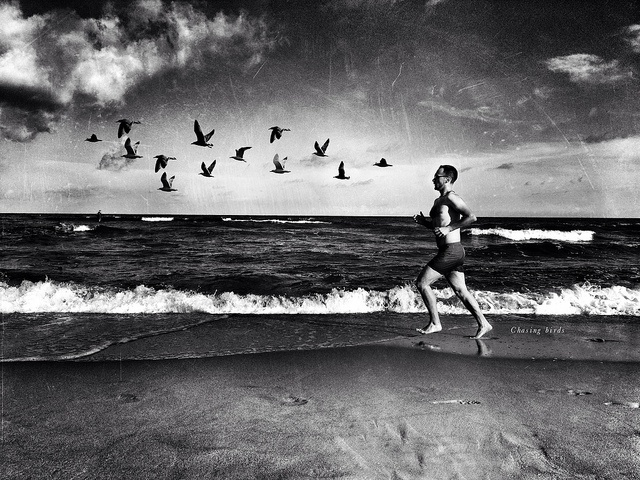
a person running on a beach near a body of water
A man running along the shore with a flock of birds.
A man running across a sandy beach next to birds.
The runner is going the same direction as the birds.
The man is running on the beach while the birds fly in front of him.